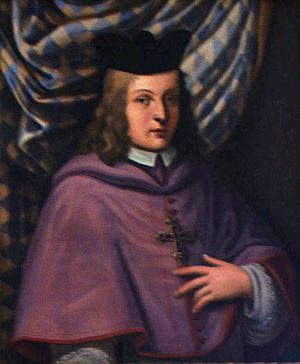
Ruprecht af Pfalz (biskop af Freising)
Ruprecht af Pfalz eller Ruprecht den Dydige fra slægten Wittelsbach var fyrstbiskop af Freising.